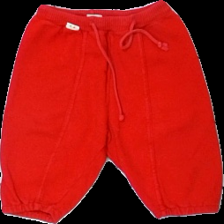
View: front
Type: Trousers
Category: Children
Brand: Fix (Lindex)
Colors: Red
Material: 100% bomull
Pattern: Other
Cut: Tight
Size: 60
Season: All
Damage: nopprigt
Damage location: top center
Damage 2: nopprigt
Damage 2 location: middle center
Damage 3: nopprigt
Damage 3 location: middle center
Price range: <50
Recommended usage: Export
Description: byxor med ribbad midja